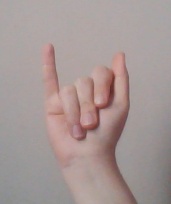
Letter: meem